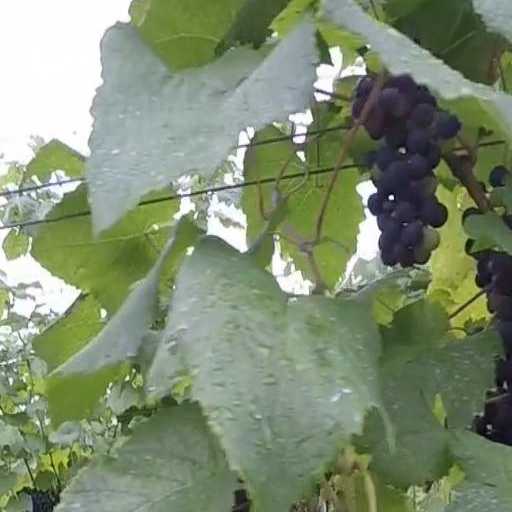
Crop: grape